The Reckoning (2014 film)

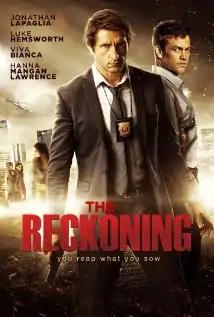
Film poster

The Reckoning is an Australian crime thriller feature film written and directed by John V. Soto and starring Luke Hemsworth, Viva Bianca, Jonathan LaPaglia, Hanna Mangan-Lawrence, and Alex Williams. The film premiered at the British Independent Film Festival in London on 10 May 2014, where it won Best Director and Best Music.